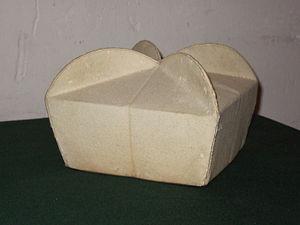
Photo de la barrette du RP Xavier de Fourvière, conservée dans l'eglise de Robion ( Vaucluse)
Xavier de Fourvière est un chanoine de l'ordre des prémontrés, né le 5 février 1853 à Robion, où il est mort le 27 octobre 1912. Avec Frédéric Mistral il a œuvré pour la renaissance de la langue d'oc, comme prédicateur et comme auteur d'ouvrages. Il fut élu majoral du Félibrige en 1889.